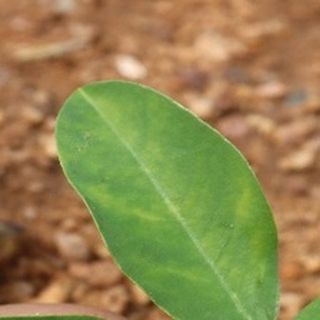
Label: healthy_groundnut